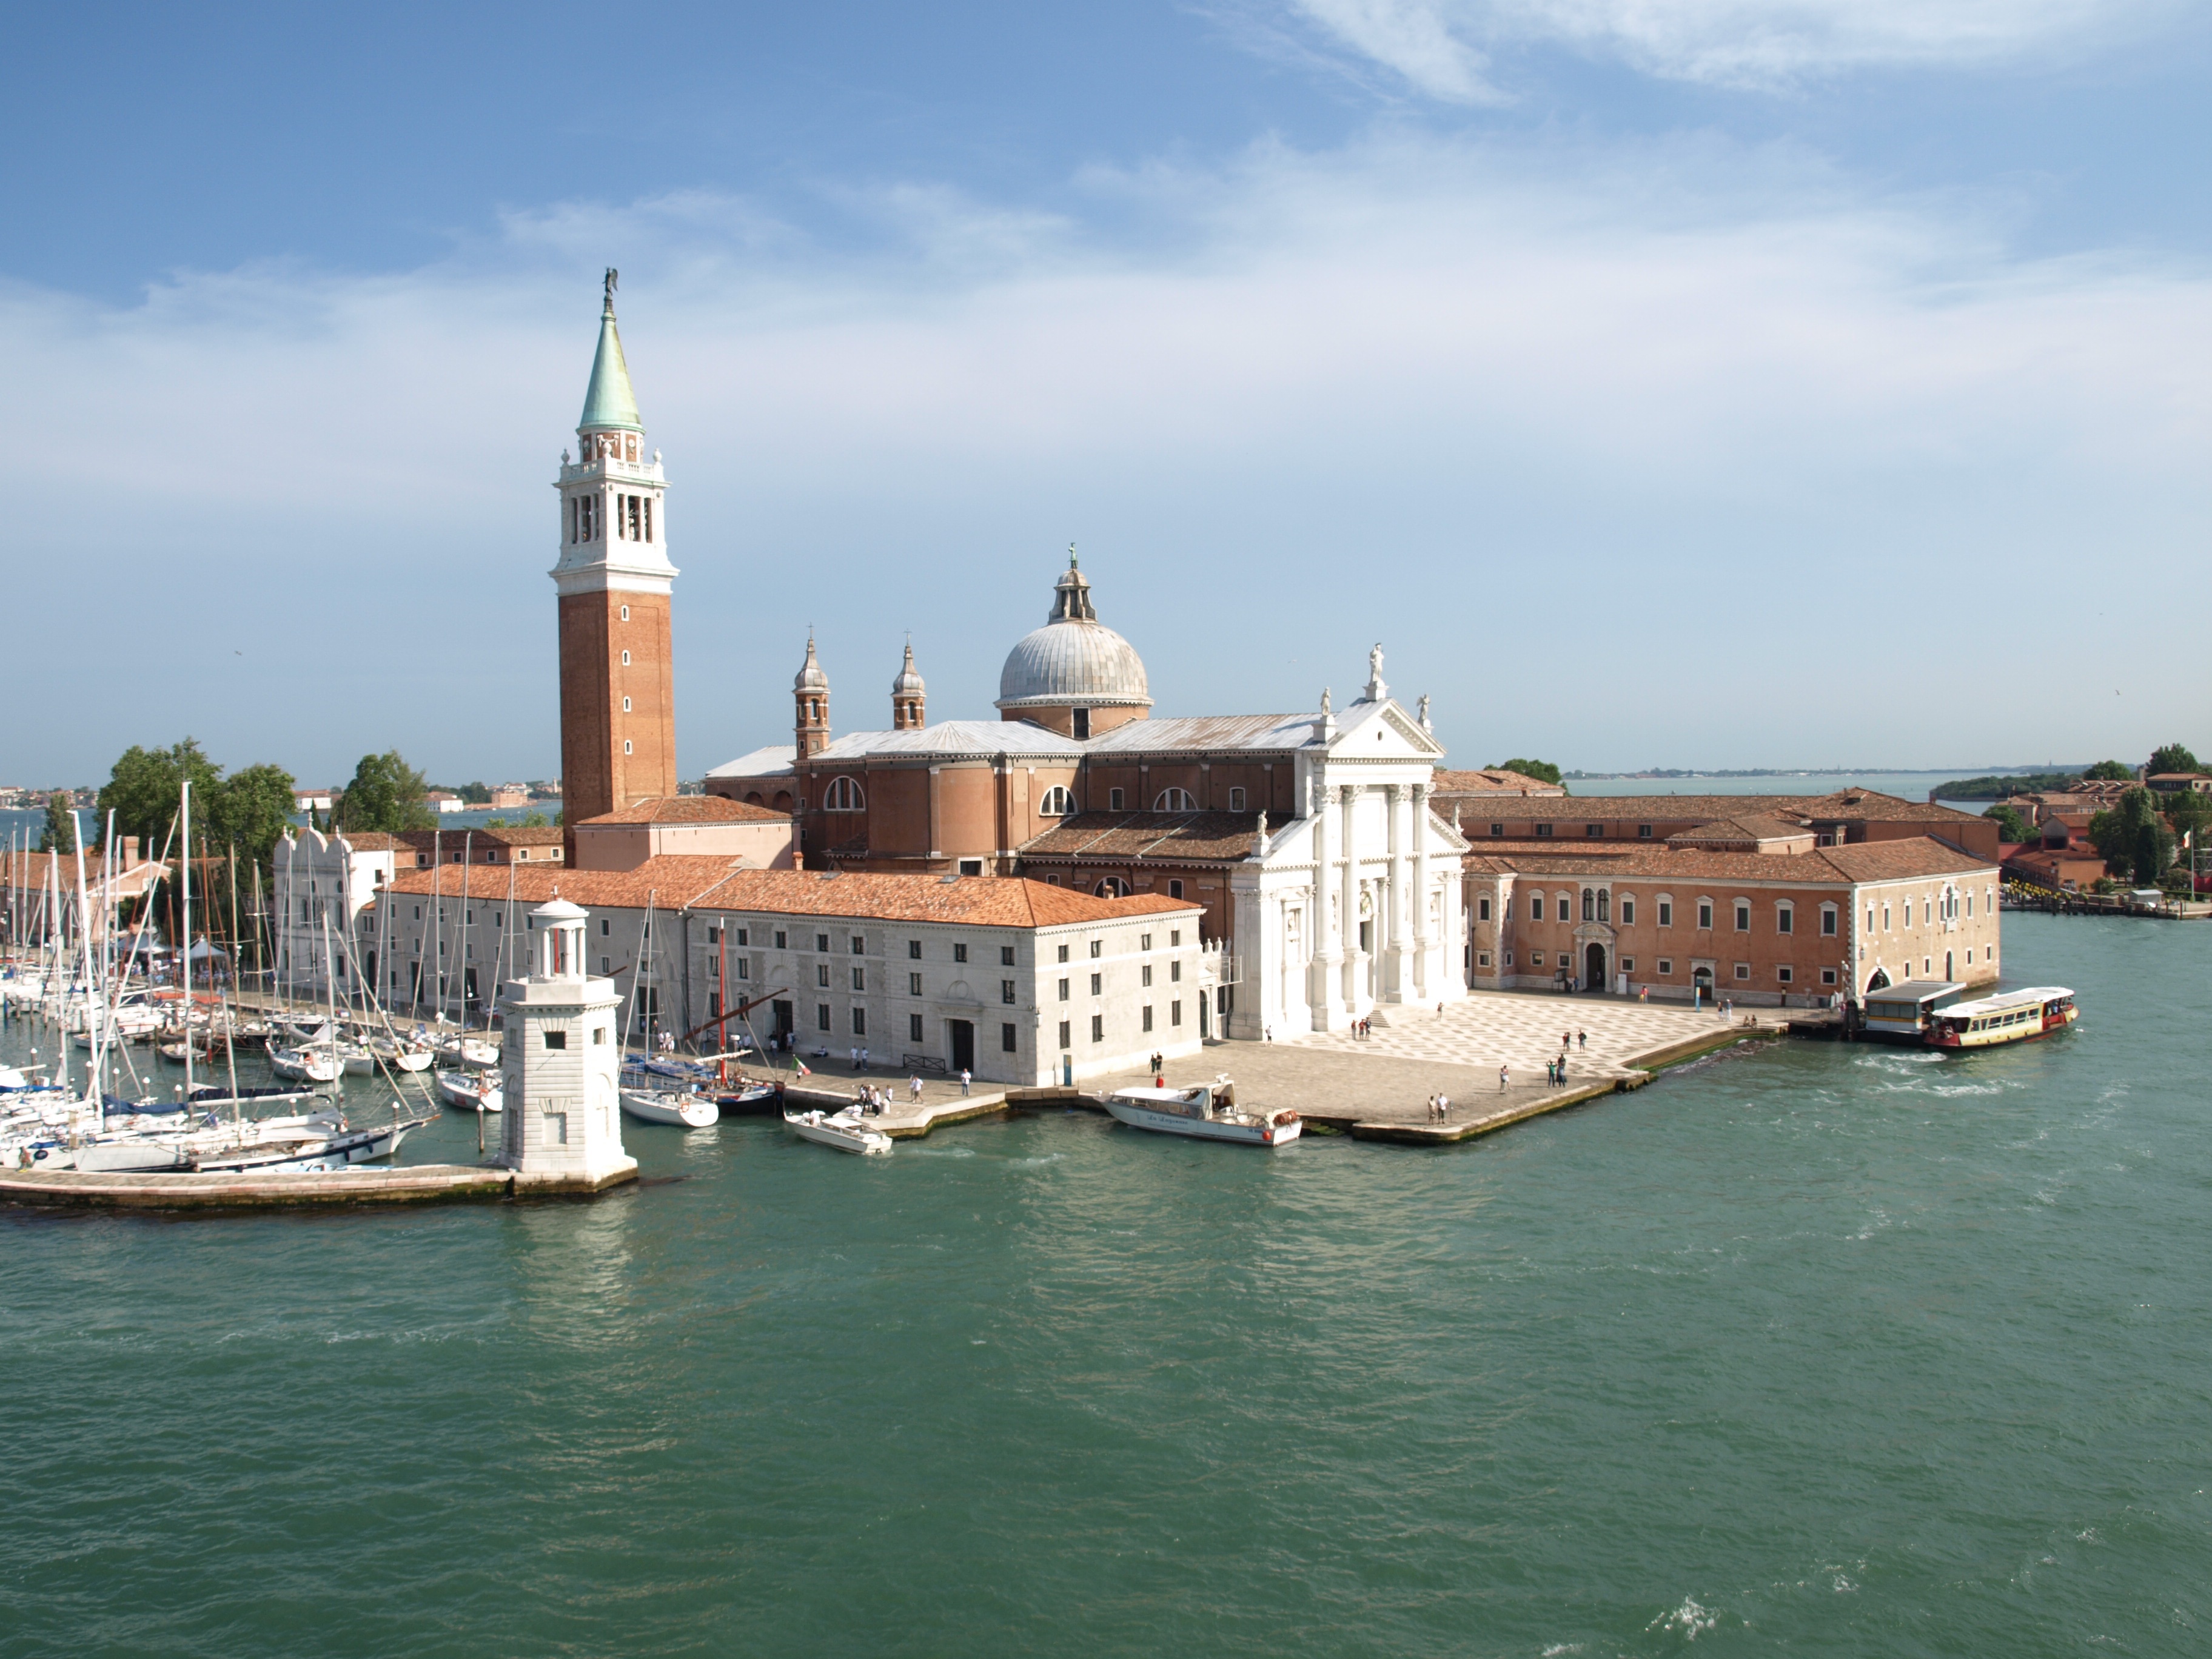
sea, coast, architecture, river, vacation, travel, vehicle, bay, romantic, landmark, harbor, venice, tourism, place of worship, mosque, venetian, passenger ship